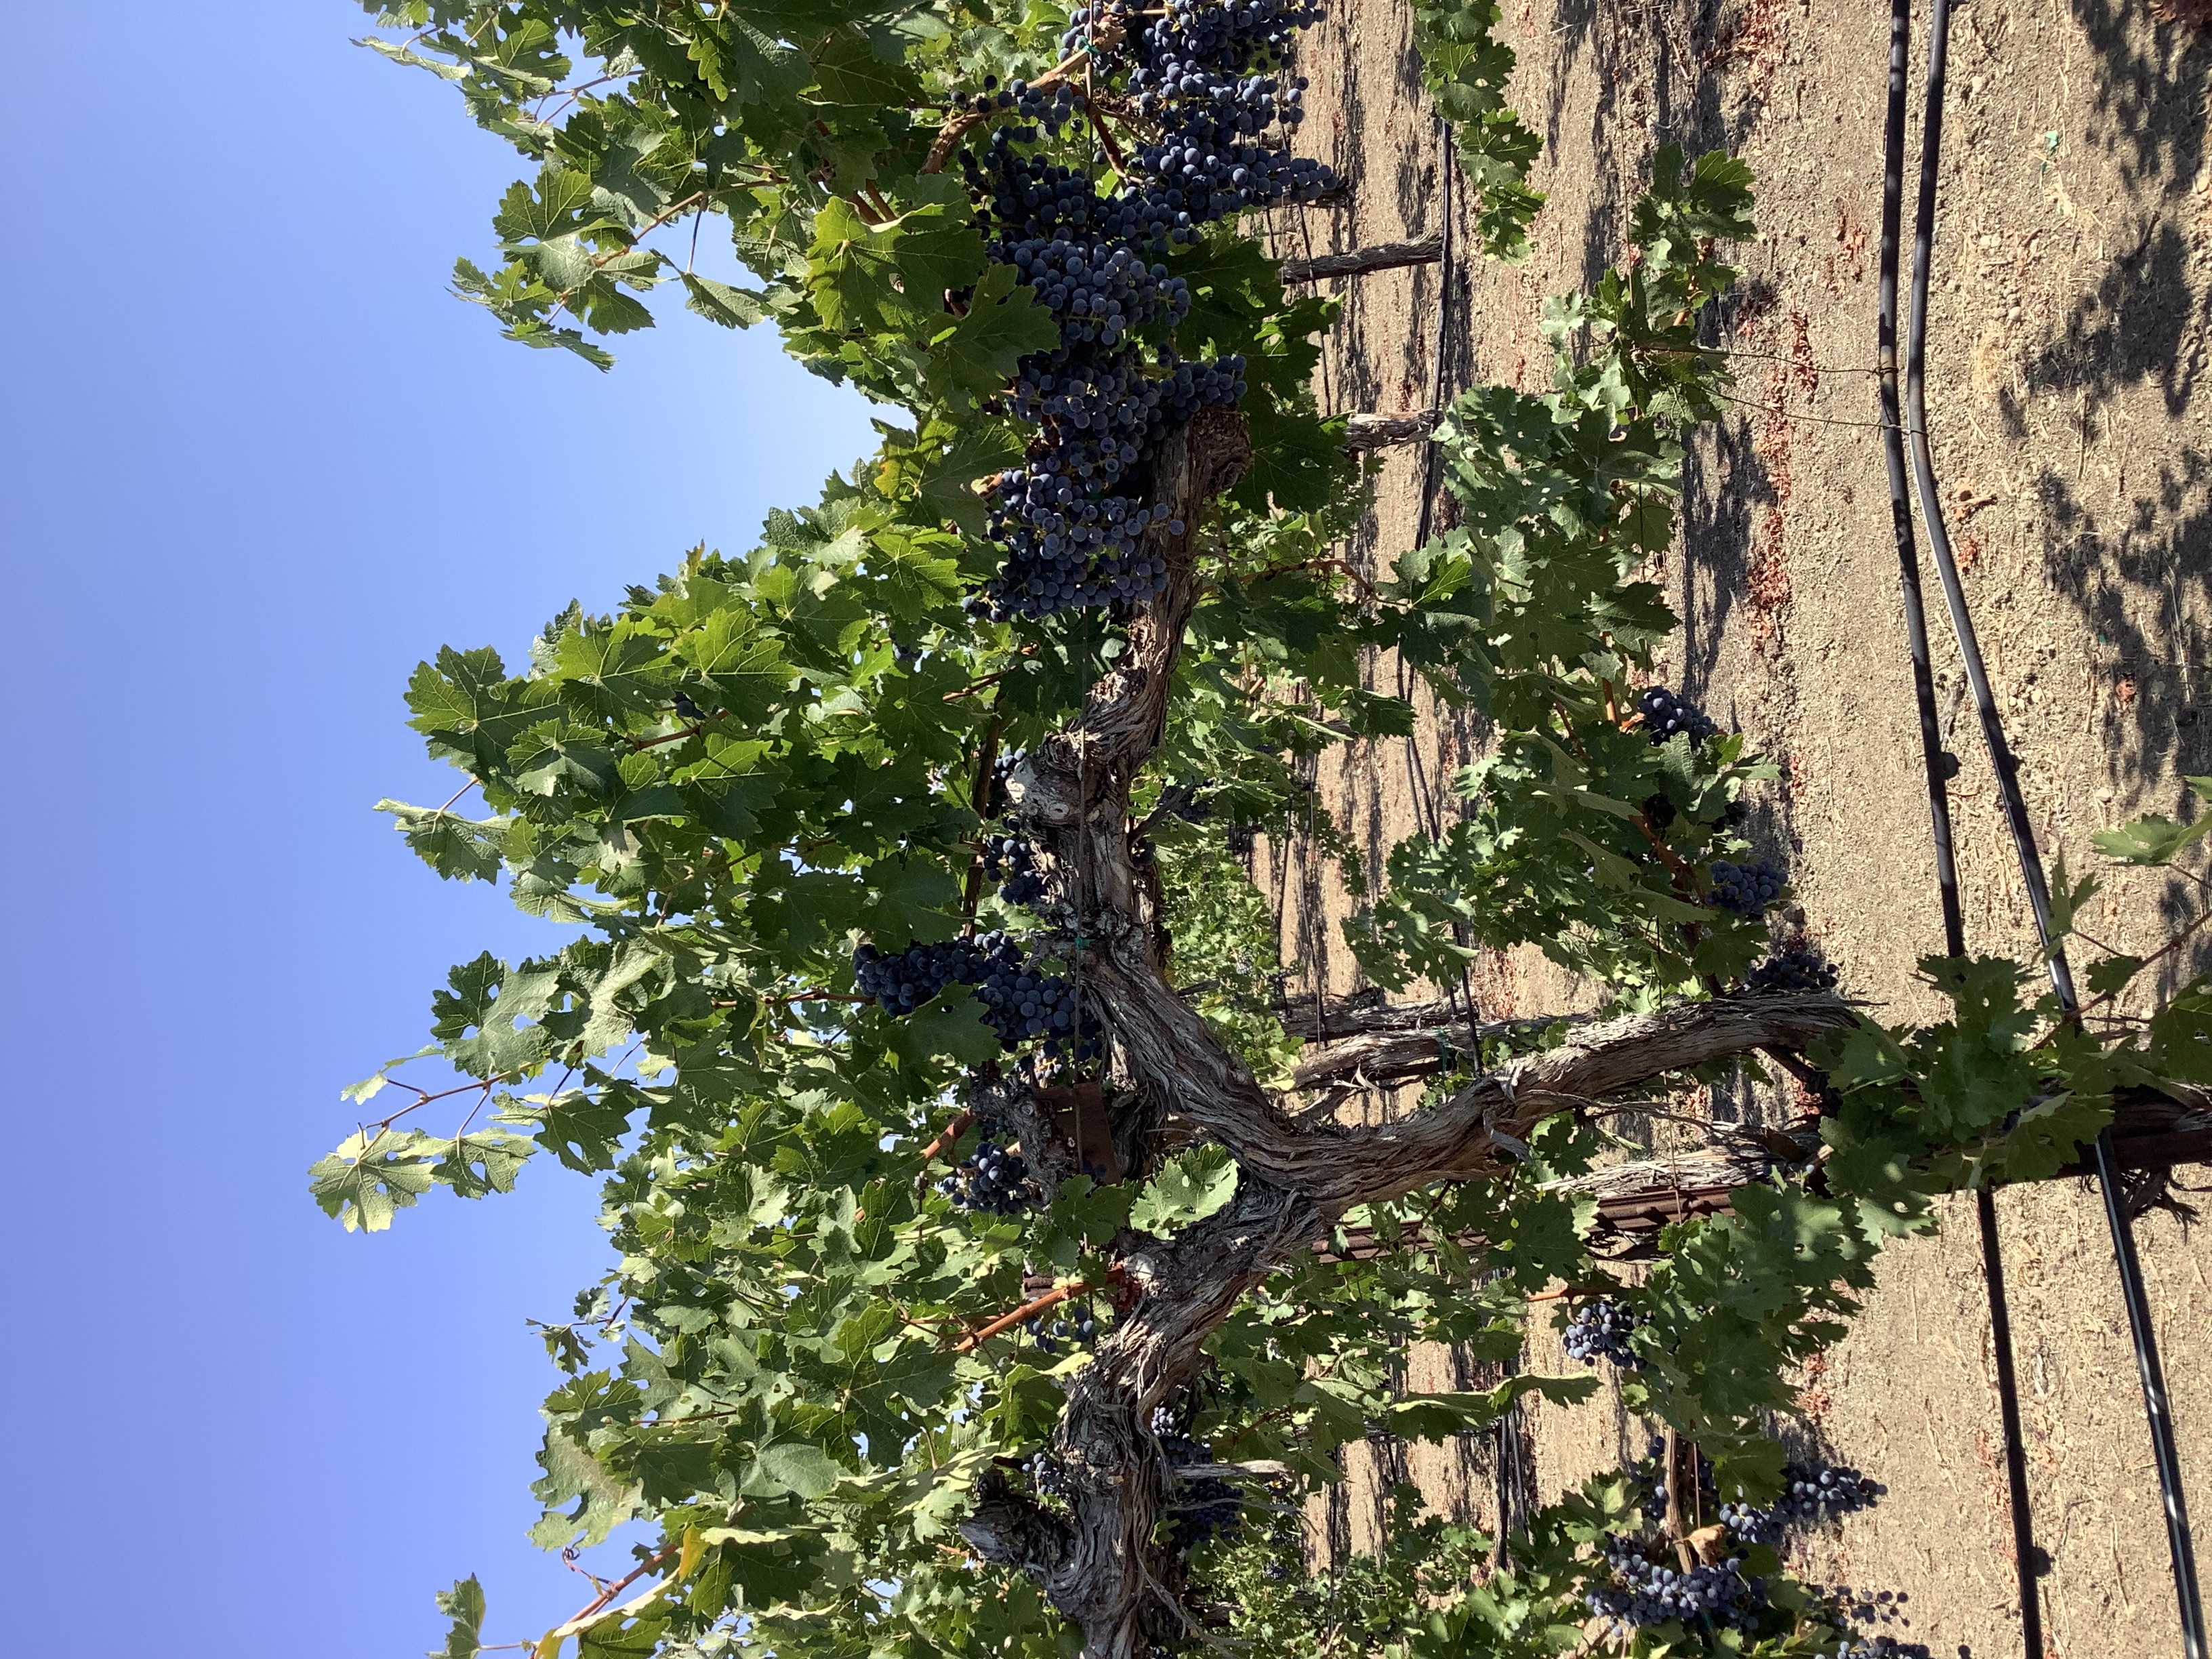
Label: No Virus